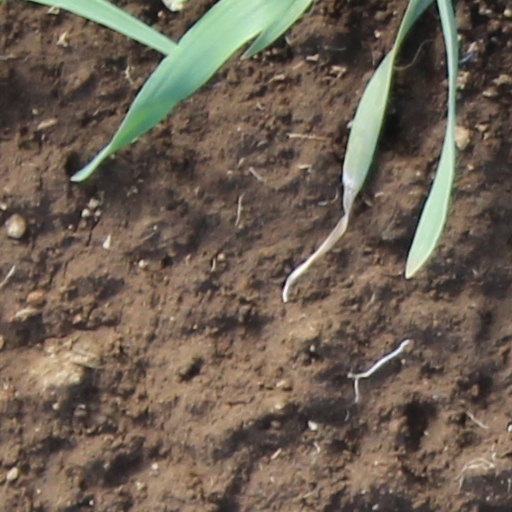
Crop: wheat